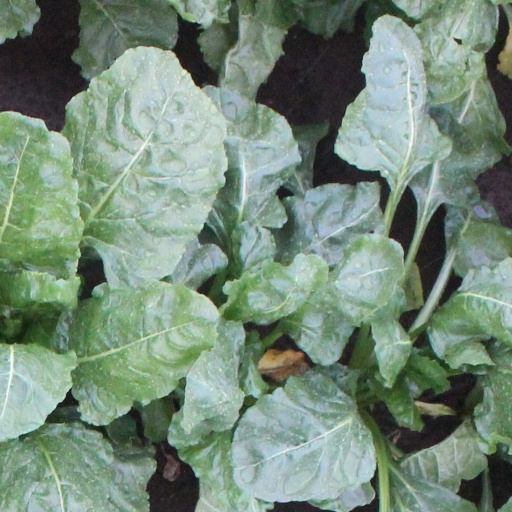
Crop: sugar beet